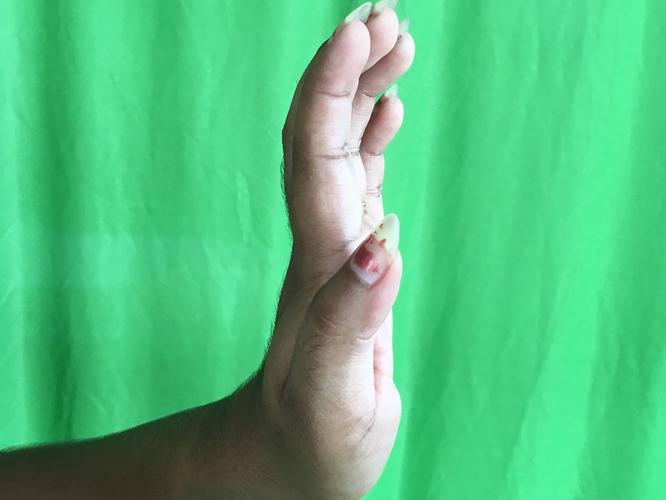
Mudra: Sarpasirsha
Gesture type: single_hand